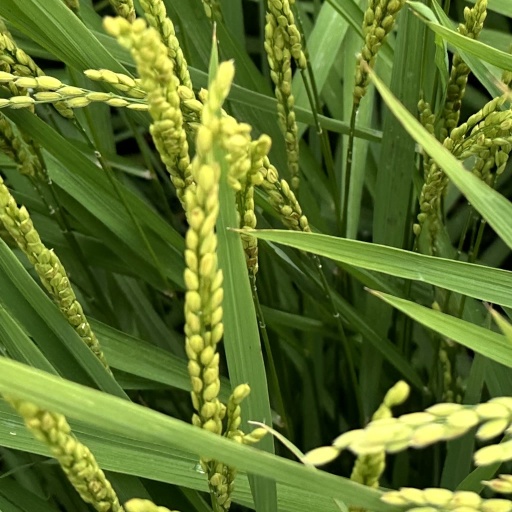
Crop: rice